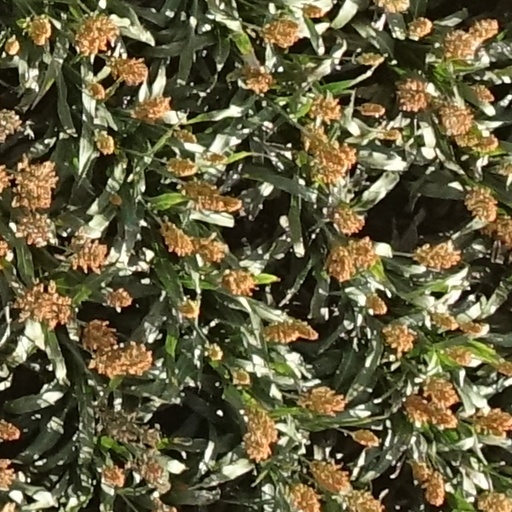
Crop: sorghum